Skateboarding trick

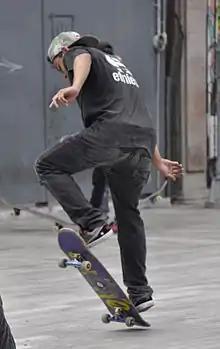
Ollie

An ollie is a jump where the front wheels leave the ground first. This motion is attained with a snap of the tail (from the back foot) and sliding one's front foot forward to reach any altitude. A lot of technical tricks transpire from this element (e.g. the kickflip, heelflip, 360-flip). A "nollie" is when the back wheels leave the ground first by snapping the nose of the board, with the back foot sliding towards the tail. There is also a switch ollie, which is simply an ollie in switch stance position. The switch stance position is the opposite position of how the rider would normally ride.